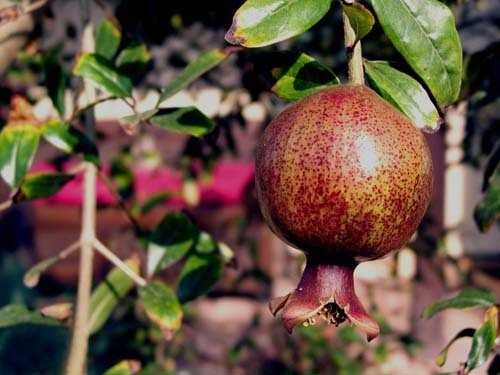
Label: Pomegranate